Raudsild

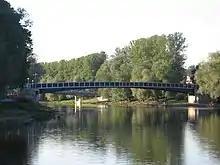
Raudsild (foreground) and Kroonuaia Bridge (summer 2006)

Raudsild (Iron Bridge) was a footbridge across Emajõgi in Tartu, Estonia, which was opened on 3 June 1993, and dismantled again in 2007. It connected the neighbourhood of Kesklinn (city centre) with Ülejõe.